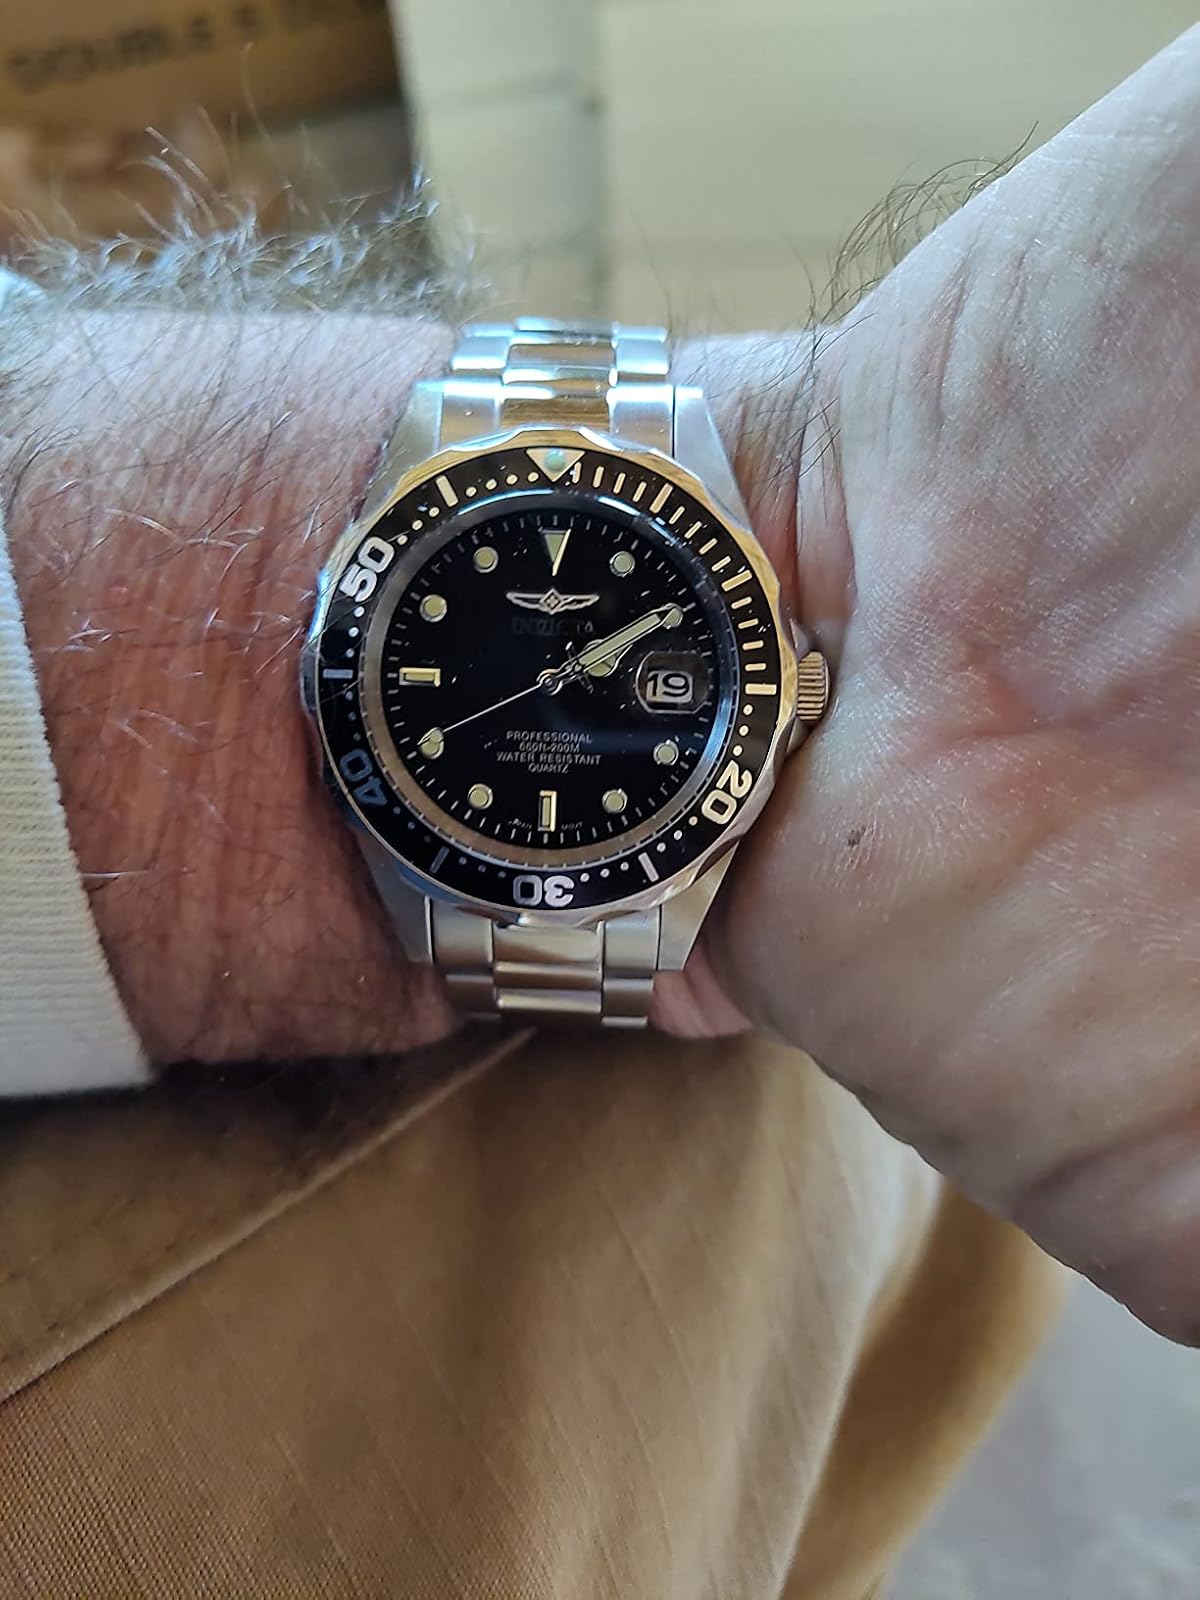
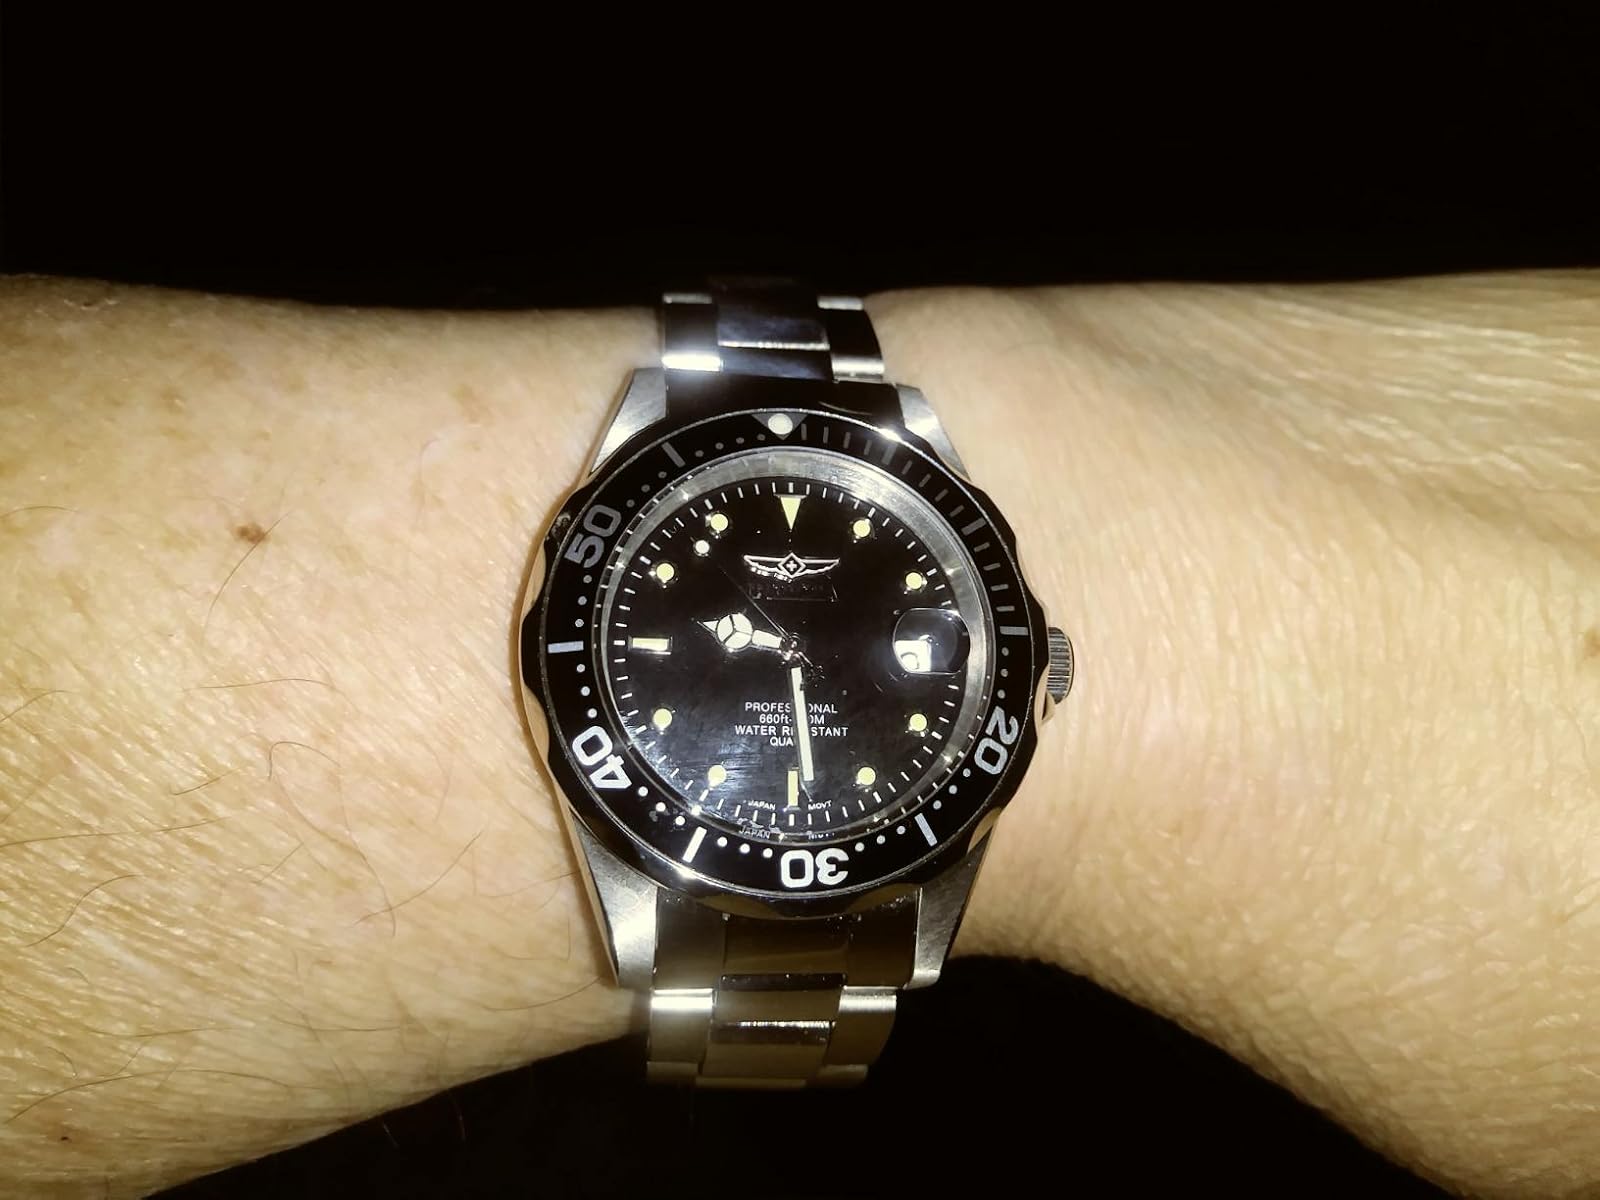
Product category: accessories_watch
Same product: yes